Jawann Oldham

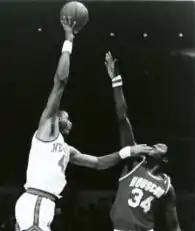
Oldham (left) taking a hook shot for the Knicks in 1986 against Hakeem Olajuwon of the Houston Rockets

Jawann Oldham (born July 4, 1957) is an American former professional basketball player who played center. After being selected by the Denver Nuggets in the second round (41st overall) of the 1980 NBA draft, he went on to play in ten National Basketball Association (NBA) seasons for eight teams.